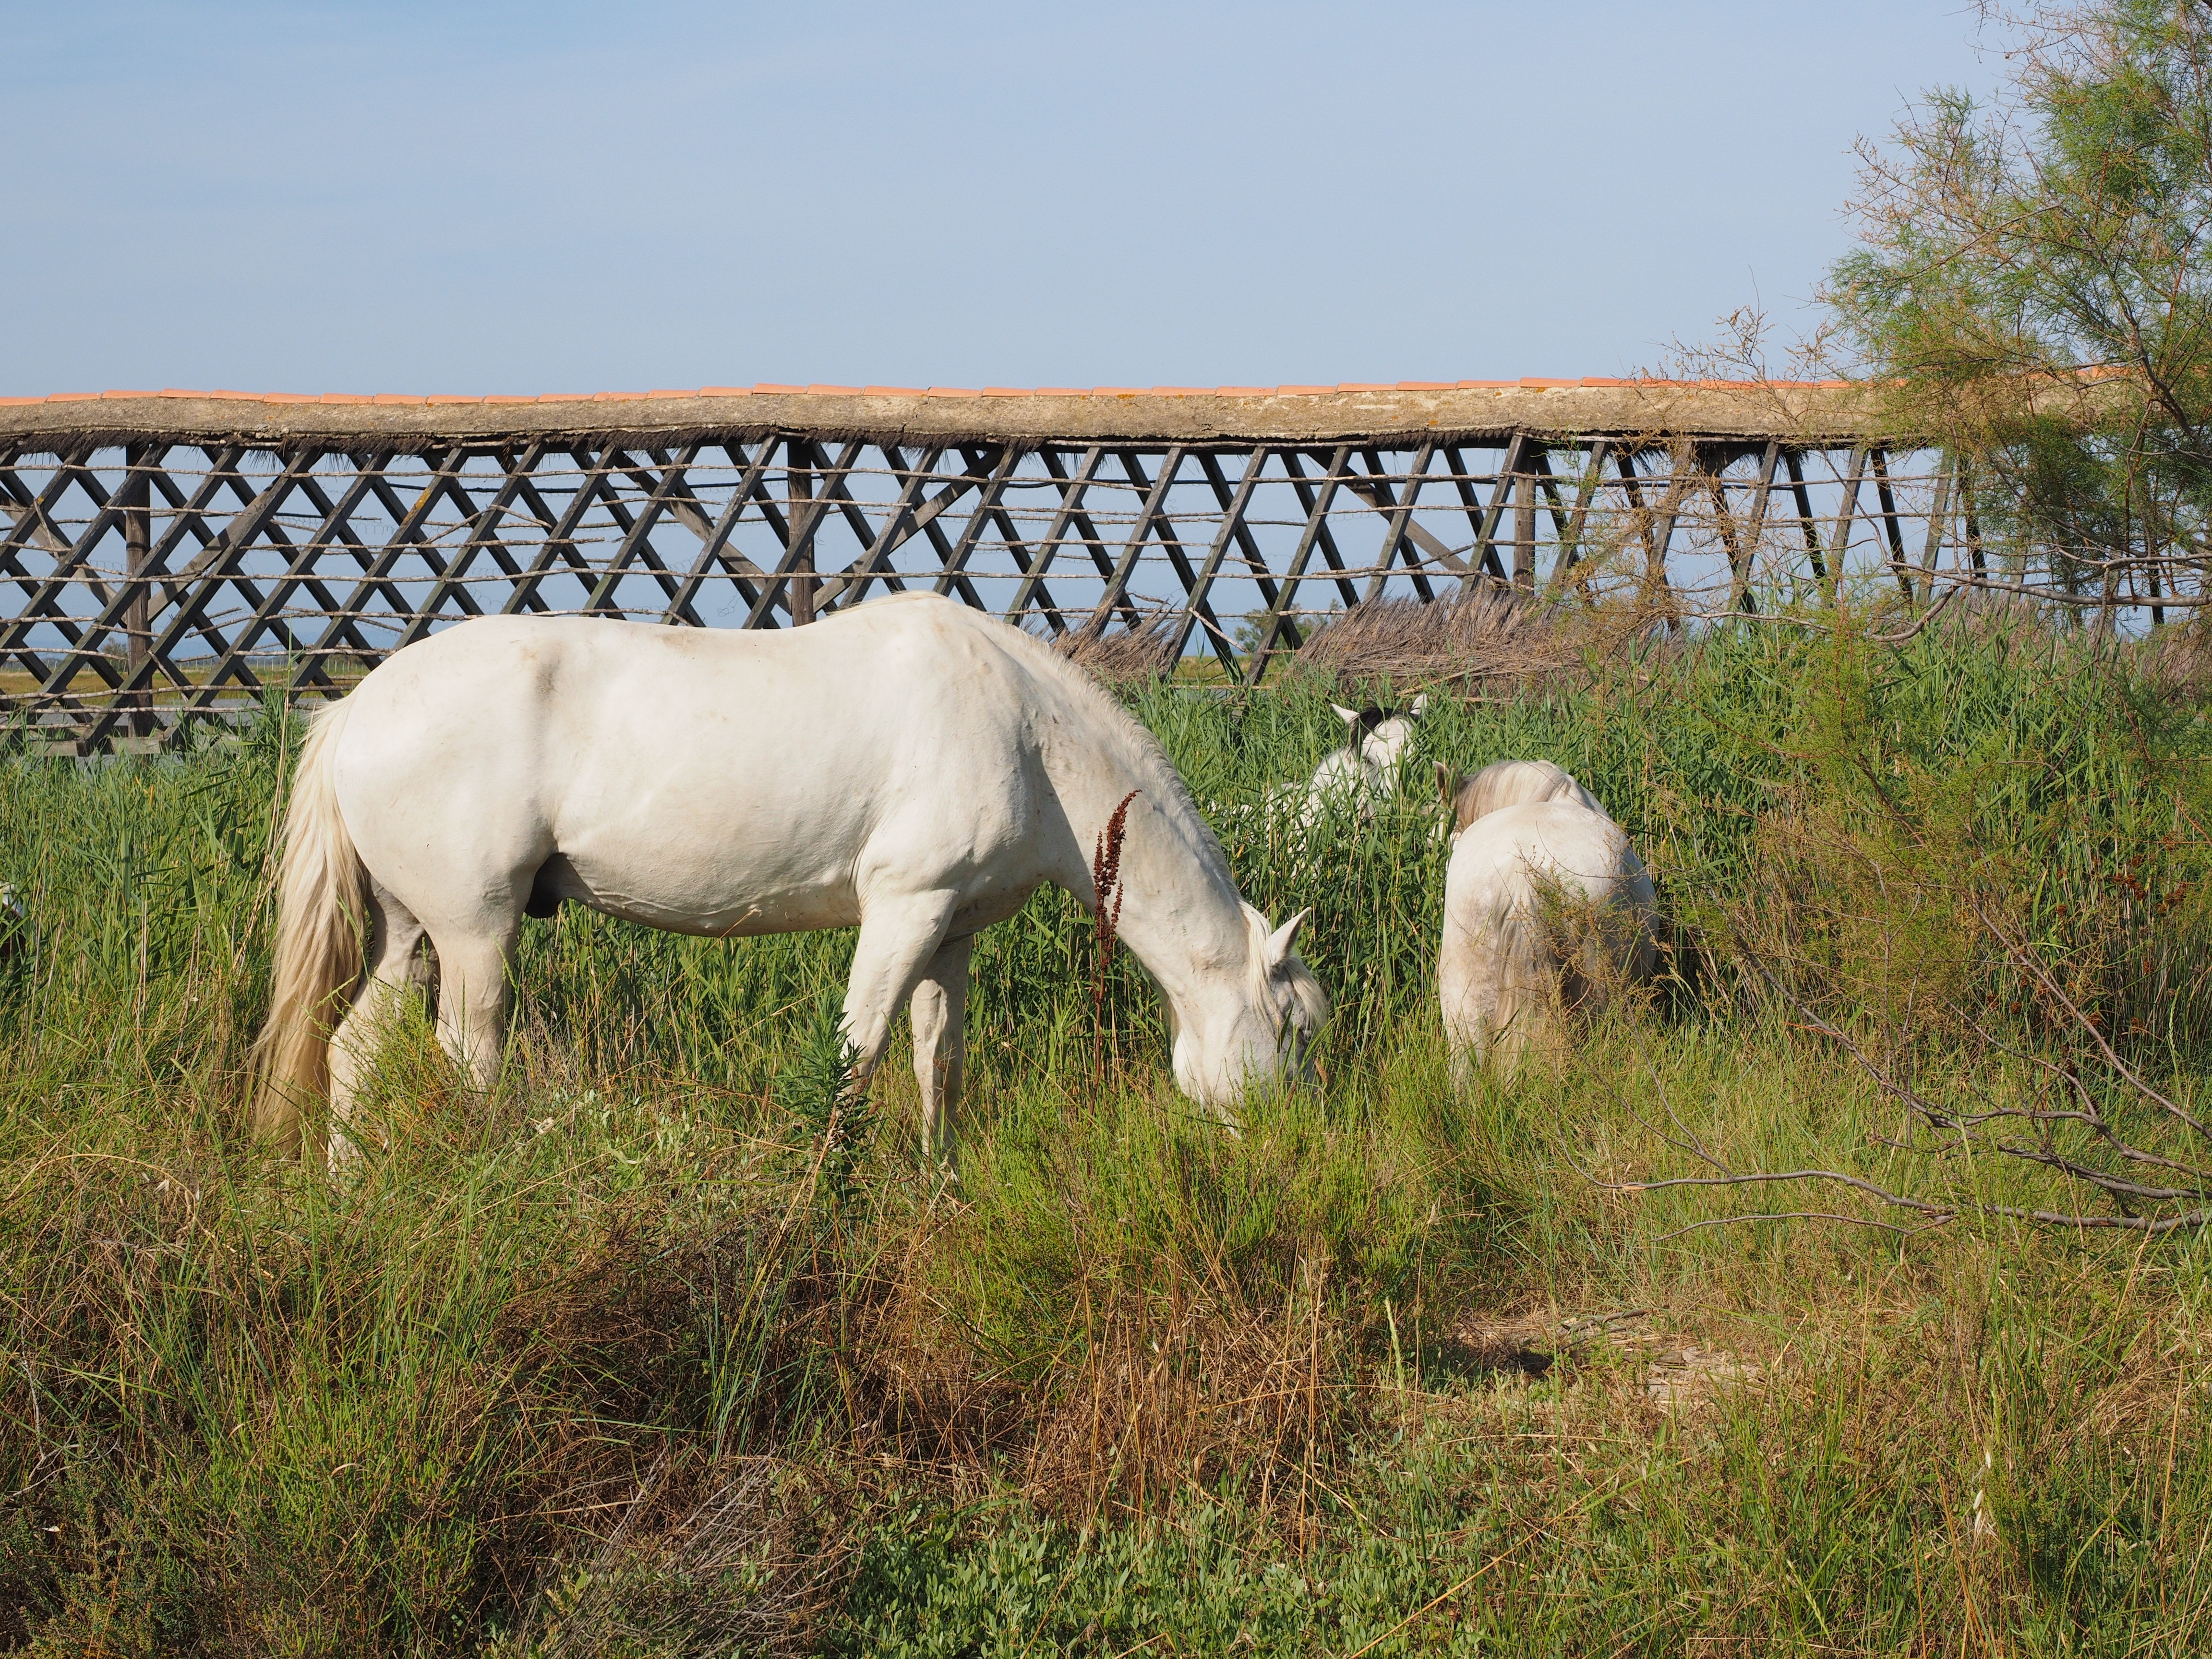
grass, white, farm, meadow, prairie, france, wildlife, herd, pasture, grazing, ranch, horse, mammal, stallion, fauna, horses, grassland, mare, camargue, wild horses, steppe, rural area, provence alpes c te d azur, bouches du rh ne, nature park camargue, natural environment, horse like mammal, mustang horse